Climate security

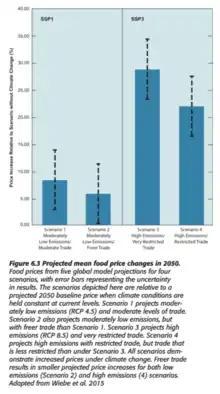
USDA, projected changes in food prices, depending on emissions scenarios, also factoring trade

The term climate security was initially promoted by national security analysts in the US and later Europe, but has since been adopted by a wide variety of actors including the United Nations, low and middle income states, civil society organizations and academia. The term is used in fields such as politics, diplomacy, environment and security with increasing frequency.